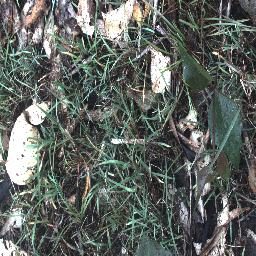
Label: negative